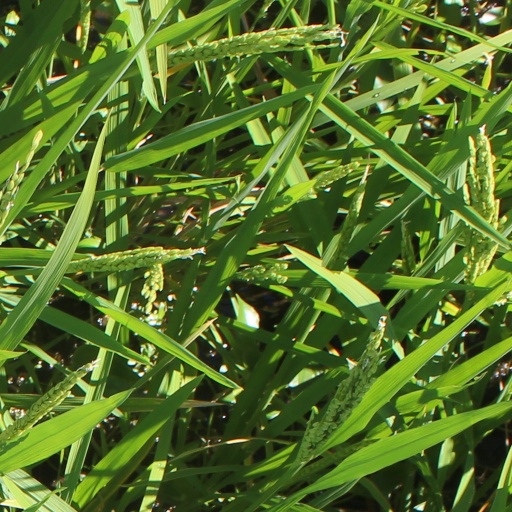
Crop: rice